Mary McDowell

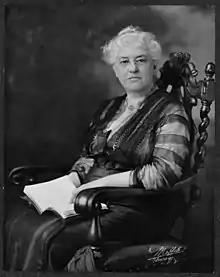
Mary E. McDowell, University of Chicago Settlement, Stock-Yards District, 1900–1916

Mary Eliza McDowell (November 30, 1854 – October 14, 1936) was an American social reformer and prominent figure in the Chicago Settlement movement.